Glassboro Summit Conference

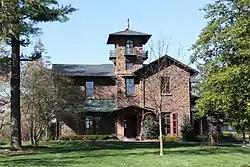
Hollybush Mansion at then Glassboro State College, site of the summit meetings.

With the United States gradually losing ground in the Vietnam War, the administration was looking for other solutions to the conflict.